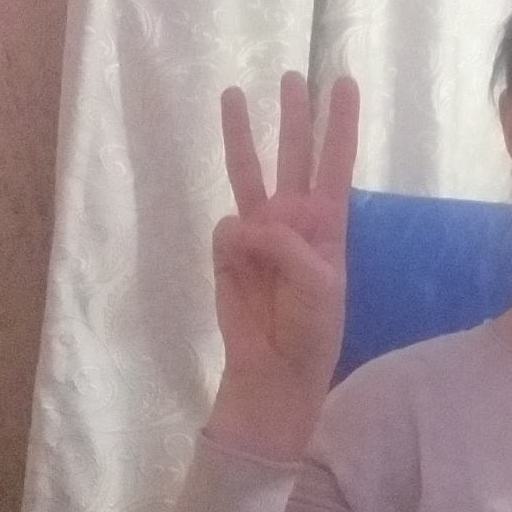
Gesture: three